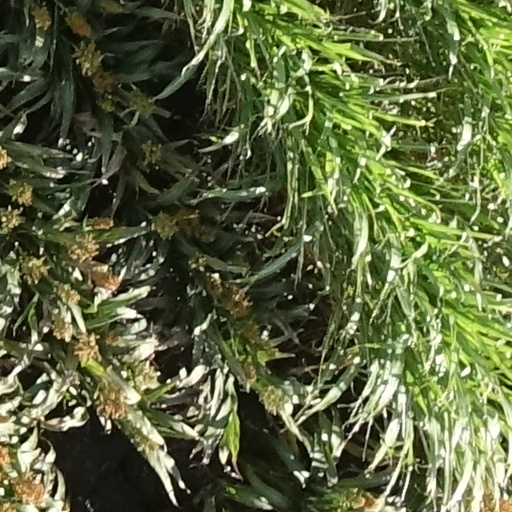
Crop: sorghum